HMGN

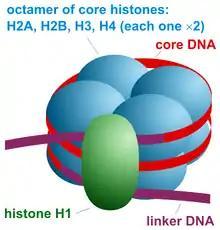
Diagram of nucleosome with bound histone H1

Nucleosomes serve as the protein core (made from 8 histones) for DNA to wrap around, functioning as a foundation for the larger and more condensed chromatin structures of chromosomes. HMGN proteins compete with Histone H1 (linker histone not part of the core nucleosome) for nucleosome binding sites. Once occupied one protein cannot displace the other. However both proteins are not permanently associated to the nucleosomes and can be removed via post transcriptional modifications. In the case of HMGN proteins, Protein kinase C (PKC) can phosphorylate the serine amino acids in the nucleosome binding domain present in all HMGN variants. This gives HMGNs a mobile character as they are continuously able to bind and unbind to nucleosomes depending on the intracellular environment and signaling.